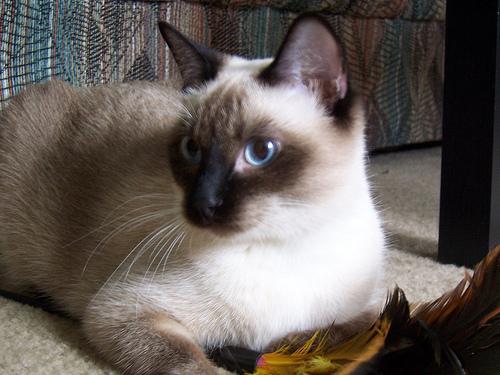
Breed: Siamese